Roque Bentayga

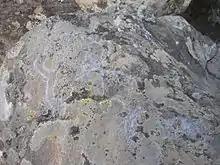
Petroglyphs on Bentayga.

Near Roque Bentayga are the old Canarian aboriginal settlements of Cuevas del Rey and Roque Camello, which consist of a hundred caves with rooms, burials, silos, etc. On the eastern side of the base of the roque is the so-called "almogarén del Bentayga", a construction that must have been a place of worship for the aborigines. A stone wall that runs along the base of the rock on its east and south sides could delimit the sacred space, although other sources point to its use as a defensive bastion.